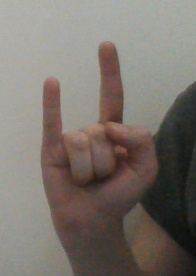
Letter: la